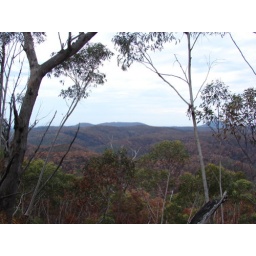
The brown is all the trees that burned in the bushfires